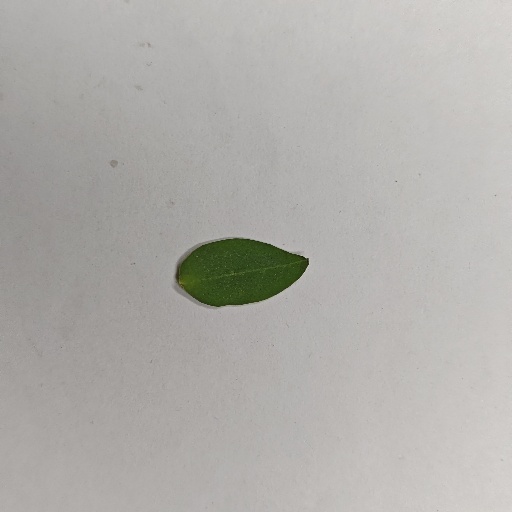
Species: Sojina
Leaf condition: Healthy Leaf